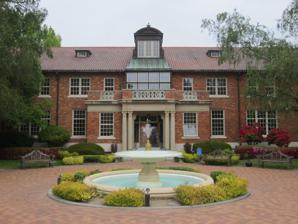
Building: B.P. John Administrative Building
Country: United States of America
Year built: 1929
Building at Marylhurst University, Oregon, U.S. B.P. John Administrative Building The building's main entrance in 2018 General information Type Building Location Marylhurst University Town or city Marylhurst, Oregon Country United States Coordinates 45°23′53.4″N 122°38′51.7″W / 45.398167°N 122.647694°W / 45.398167; -122.647694 Completed 1929 Design and construction Architect(s) Joseph Jacobberger Bell tower, 2008 The B.P. John Administrative Building is a building on the now defunct Marylhurst University campus, in Marylhurst, Oregon , United States. It was designed by Joseph Jacobberger and completed in 1929. The building originally housed the entire college, and included an auditorium, a bakery and cafeteria, a chapel, classrooms, a gymnasium, a library, and a swimming pool. The second floor originally had living areas for the Sisters of the Holy Names. The 100-seat music venue Wiegand Hall was added during the 1990s. In 2013, the building's chapel was renovated. The university closed in late 2018. References